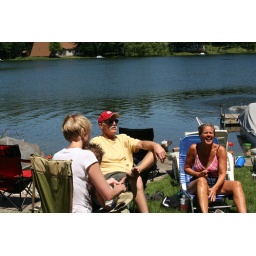
sitting by the lake